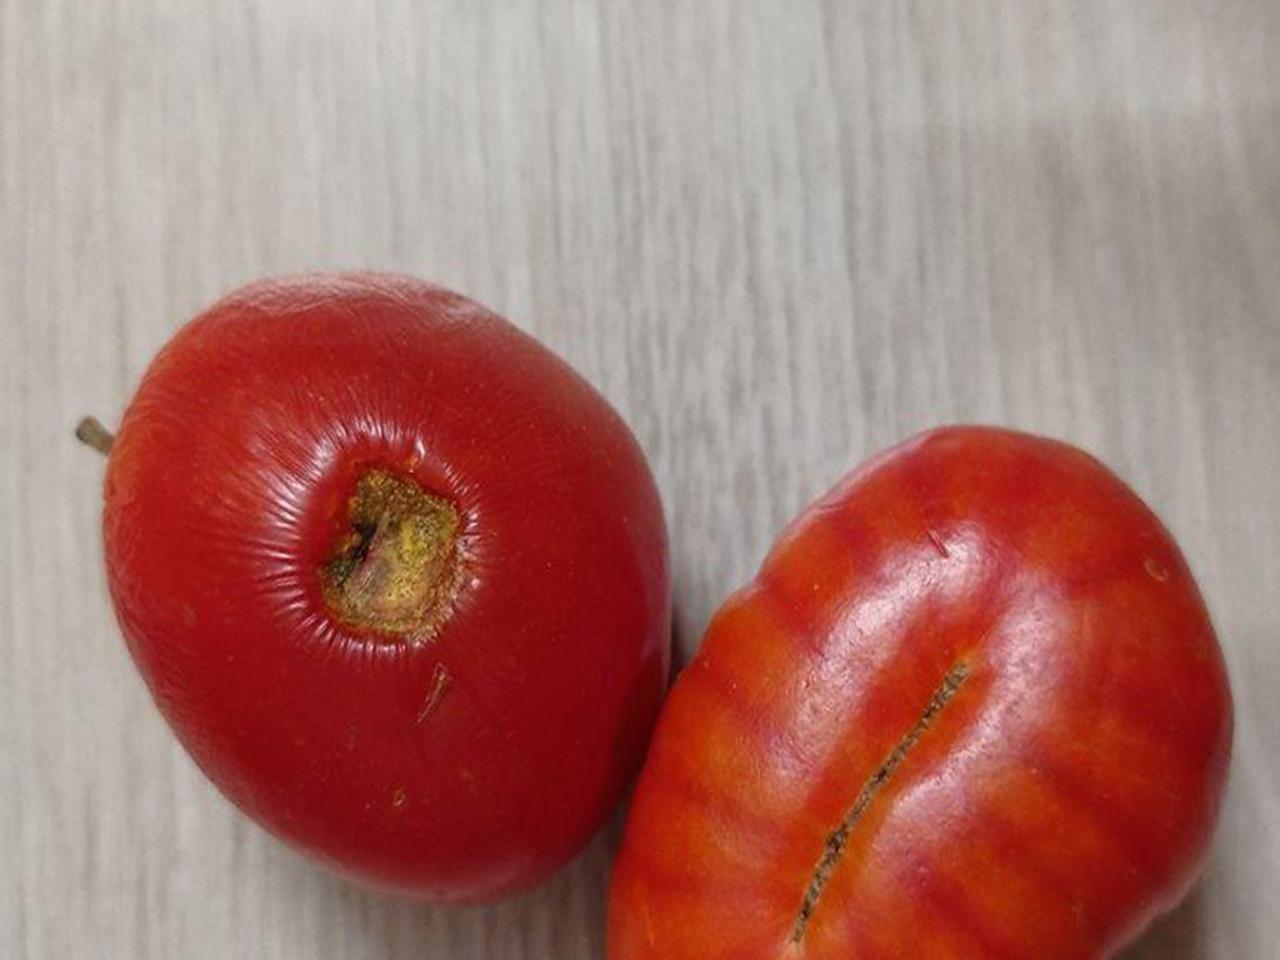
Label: Rotten